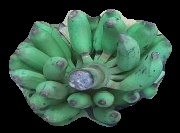
Variety: elakki-bale
Grade: grade3